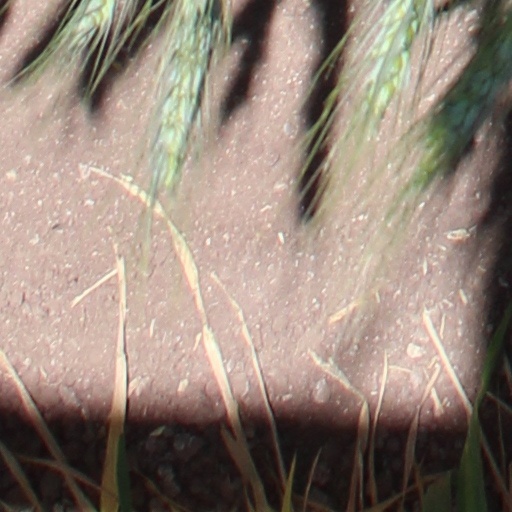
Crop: wheat